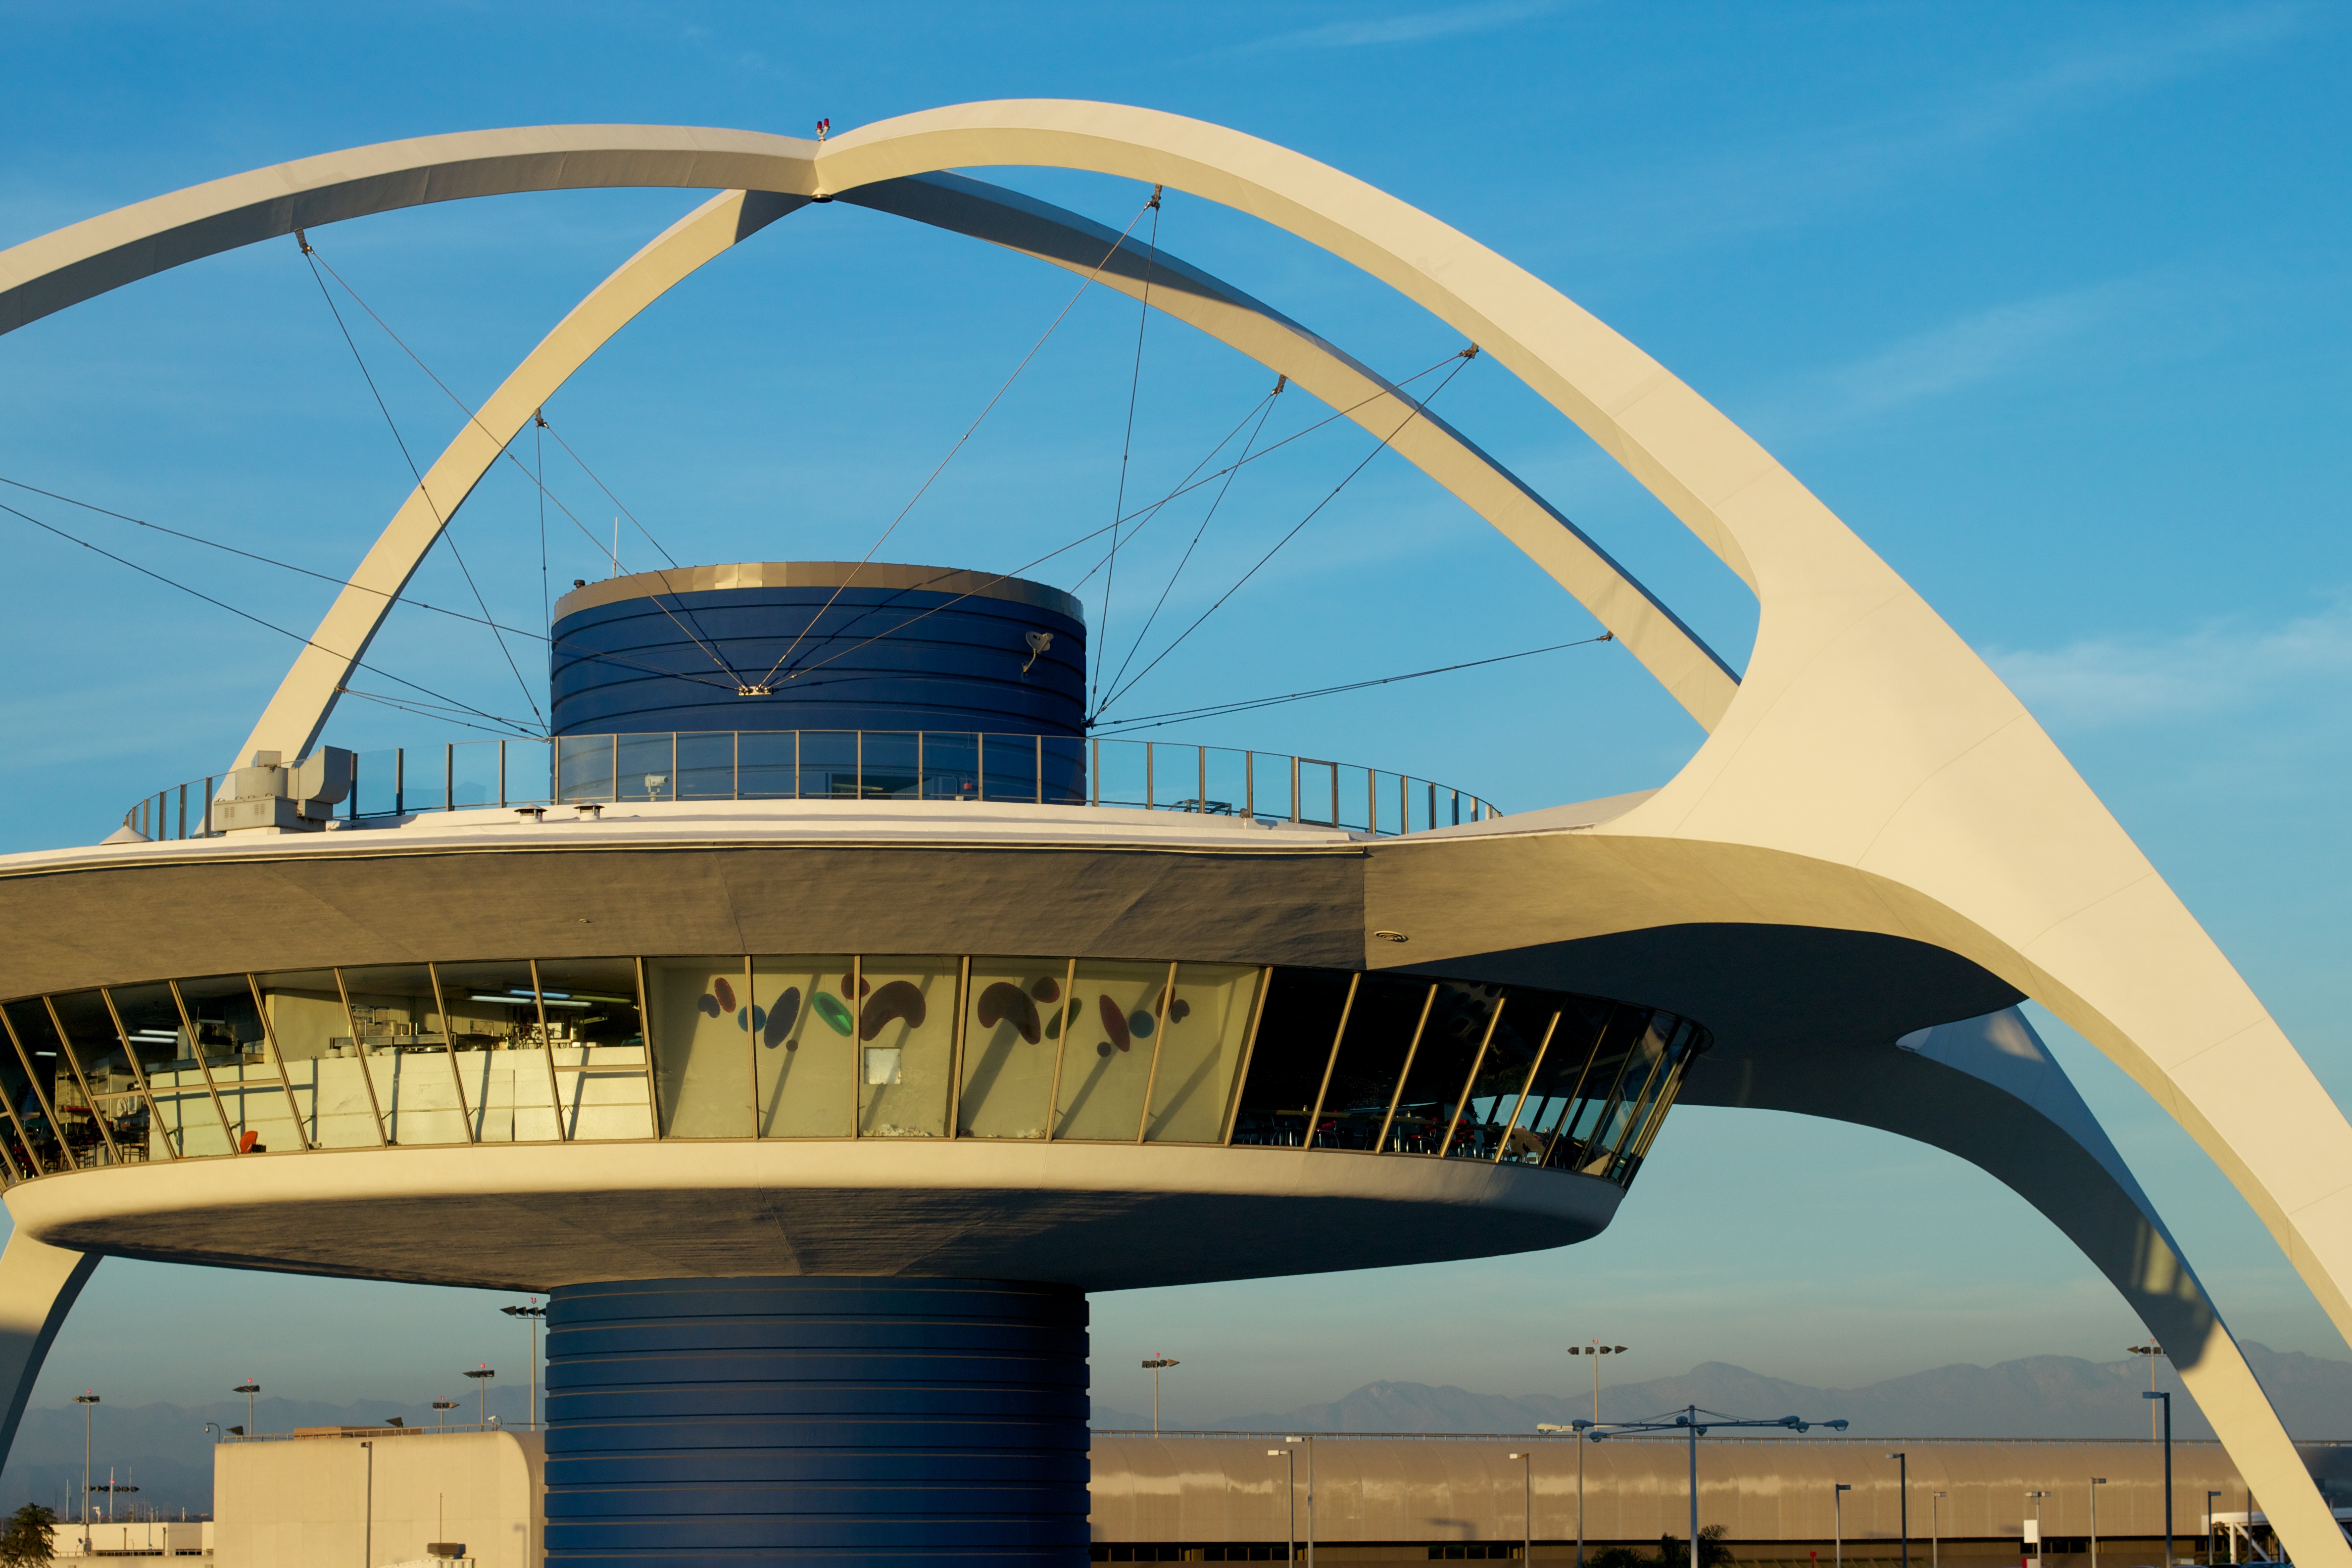
architecture, structure, bridge, arch, landmark, stadium